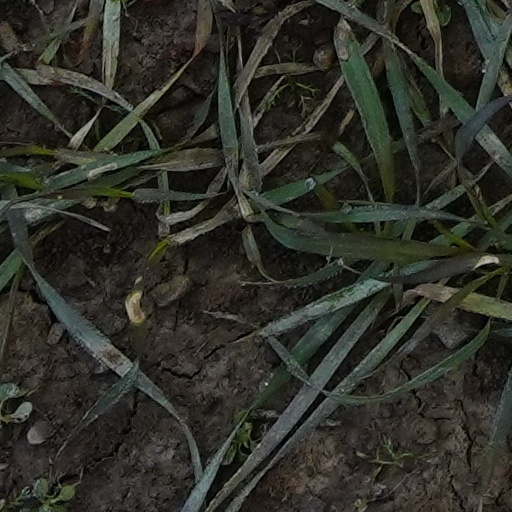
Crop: wheat